Hallett, Oklahoma

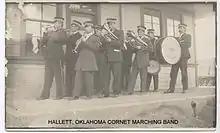

According to the United States Census Bureau, the town has a total area of , all land. It is approximately southeast of the city of Pawnee.